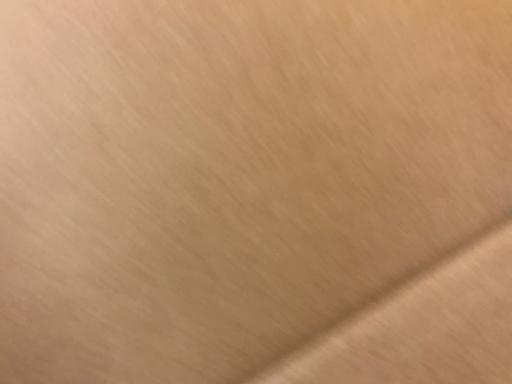
Waste category: cardboard